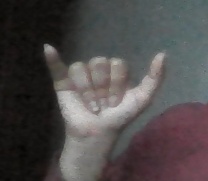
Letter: ya